Shōzaburō Watanabe

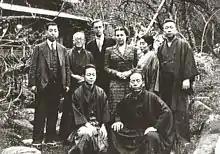
In the garden of artist Itō Shinsui’s Tokyo home. Left to right, back row: Moriyama Tesutaro (assistant to publisher Watanabe); Kawase Hasui, collector Robert O. Muller, Inge Muller, Itō Yoshiko and Itō Shinsui. Left to right, front row: Kasamatsu Shirō and publisher Watanabe Shōzaburō, April 1940

He started his career working for the export company of , which gave him an opportunity to learn about exporting art prints. In 1908, Watanabe married Chiyo, a daughter of the woodblock carver Chikamatsu.